Al Daayen

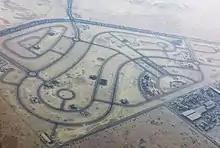
Roads in the North Residential District of Lusail.

Numerous non-energy related companies are also headquartered in Lusail. Hotel operator and developer Katara Hospitality is based in the city, as is Qatari Diar Real Estate Investment Company and its subsidiaries, such as Lusail Real Estate Development Company and utilities company Marafeq Qatar. Qatari Diar was responsible for launching the Lusail City Development Project in 2005. In 2002, Lusail and its suburbs of Al Kharayej and Jabal Thuaileb became the first three areas of Qatar where foreigners could own real estate.